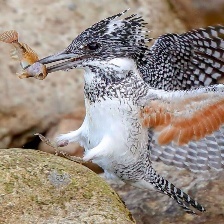
Species: CRESTED KINGFISHER
Scientific name: MEGACERYLE LUGUBRIS